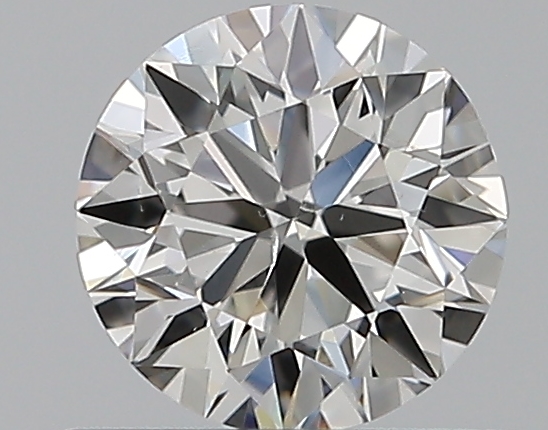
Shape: round
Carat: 0.5
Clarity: SI1
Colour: G
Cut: VG
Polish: EX
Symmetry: GD
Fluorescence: N
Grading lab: GIA
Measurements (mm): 4.99 x 5.04 x 3.13